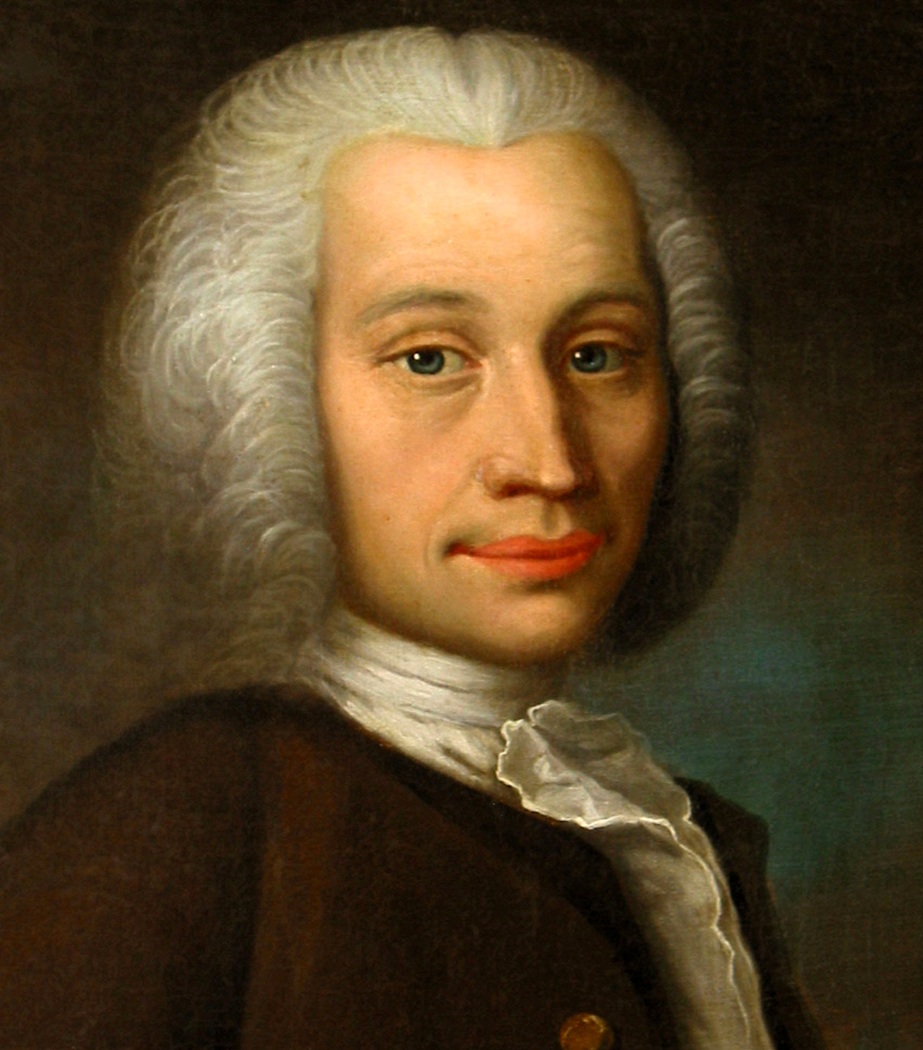
อันเดิช เซ็ลซิอุส

| name = อันเดิช เซ็ลซิอุส
| image = Headshot of Anders Celsius.jpg
| image_size = 215px
| caption = ภาพเหมือนโดย Olof Arenius
| birth_place = อุปซอลา ประเทศสวีเดน
| death_place = อุปซอลา ประเทศสวีเดน
| nationality = ชาวสวีเดน|สวีเกน
| field = ดาราศาสตร์, ฟิสิกส์, คณิตศาสตร์, ธรณีวิทยา
| alma_mater = มหาวิทยาลัยอุปซอลา
| known_for = เซลเซียส
| signature = Anders Celsius Signature.svg
อันเดิช เซ็ลซิอุส (, ; 27 พฤศจิกายน พ.ศ. 2244 – 25 เมษายน พ.ศ. 2287) เป็นนักดาราศาสตร์ นักคณิตศาสตร์ และนักฟิสิกส์ชาวสวีเดนที่ได้รับการแต่งตั้งเป็นศาสตราจารย์ในมหาวิทยาลัยอุปซอลาเมื่อ พ.ศ. 2273 เมื่ออายุเพียง 29 ปี เซ็ลซิอุสเป็นผู้คิดแบ่งช่องหรือขีดเทอร์มอมิเตอร์สำหรับวัดอุณหภูมิเมื่อ พ.ศ. 2286 โดยนับอุณหภูมิของน้ำแข็งเท่ากับ 0 องศา และที่จุดเดือดของน้ำที่ 100 องศา ที่ระดับน้ำทะเล โดยเรียกชื่อว่าองศาเซนติเกรดซึ่งใช้มาเป็นเวลานาน แต่ต่อมาได้เปลี่ยนชื่อเรียกใหม่เป็นองศาเซลเซียสเพื่อเป็นเกียรติแก่เขา เซ็ลซิอุสเป็นผู้รณรงค์สนับสนุนให้เริ่มใช้ปฏิทินกริกอเรียน และเป็นผู้เริ่มสังเกตการณ์แสงออโรราหรือแสงเหนือ ใน พ.ศ. 2283 เซ็ลซิอุสได้รับแต่งตั้งให้เป็นผู้อำนวยการหอดูดาวของมหาวิทยาลัยที่สร้างเพื่อเป็นเกียรติแก่เขาเอง เซ็ลซิอุสเสียชีวิตขณะมีอายุเพียง 43 ปี
==ชีวิตช่วงต้นและการศึกษา==
อันเดิช เซ็ลซิอุสเกิดที่อุปซอลา ประเทศสวีเดน ในวันที่ 27 พฤศจิกายน พ.ศ. 2244 ตระกูลของเขามาจาก Ovanåker ในจังหวัด Hälsingland ชื่อสกุล "Celsius" เป็นรูปแผลงเป็นละตินจากชื่ออสังหาริมทรัพย์ (ละติน "celsus" "เนิน")
เขาเป็นบุตรของ Nils Celsius ศาสตรจารย์ดาราศาสตร์ และหลานชายของ Olof Celsius นักพฤกษศาสตร์ Magnus Celsius นักคณิตศาสตร์ กับ Anders Spole นักดาราศาสตร์ เขาเชี่ยวชาญในคณิตศาสตร์ตั้งแต่ยังเล็ก อันเดิช เซ็ลซิอุสศึกษาที่มหาวิทยาลัยอุปซอลา และใน พ.ศ. 2273 ก็ได้เป็นศาสตราจารย์ดาราศาสตร์ในมหาวิทยาลัยเดียวกัน
== ดูเพิ่ม ==
* องศาเซลเซียส
== อ้างอิง ==
===ข้อมูล===
*
==แหล่งข้อมูลอื่น==
หมวดหมู่:นักดาราศาสตร์ชาวสวีเดน
หมวดหมู่:นักวิทยาศาสตร์ชาวสวีเดน
หมวดหมู่:บุคคลจากอุปซอลา
หมวดหมู่:บุคคลจากมหาวิทยาลัยอุปซอลา